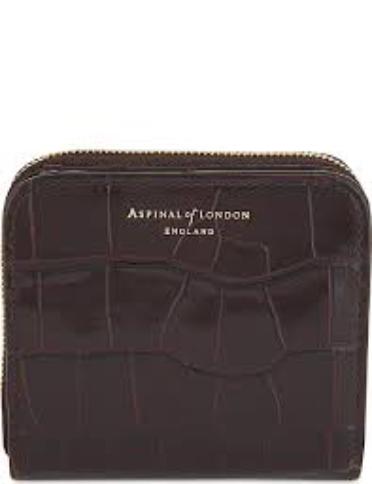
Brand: ASPINAL OF LONDON
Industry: Clothes